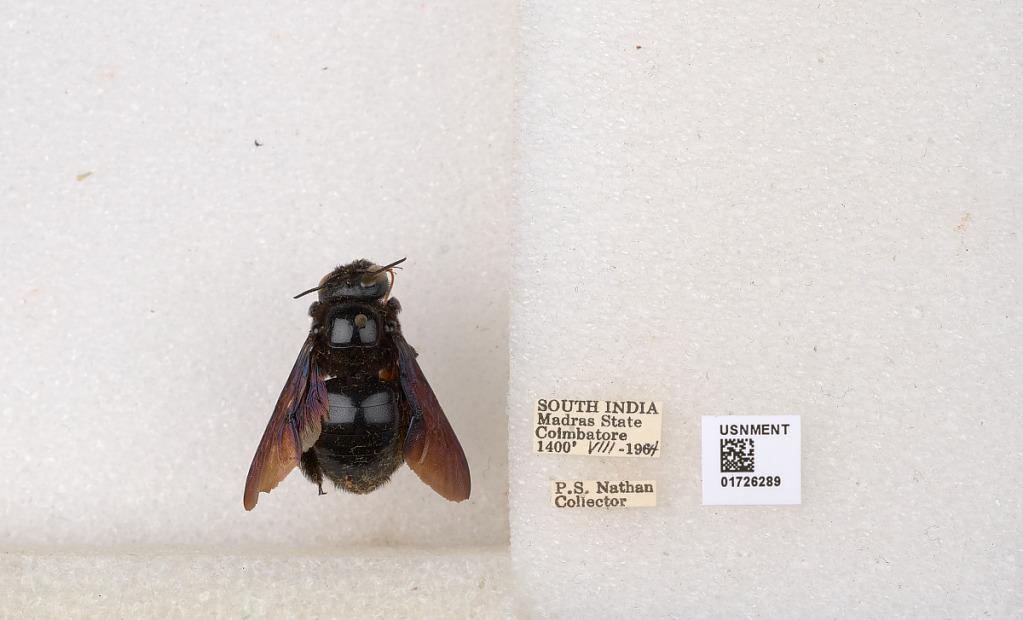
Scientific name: Xylocopa (Ctenoxylocopa) fenestrata (Fabricius)
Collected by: P. Nathan
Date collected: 1964-8-1
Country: India
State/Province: Tamil Nadu
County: Coimbatore
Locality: Coimbatore